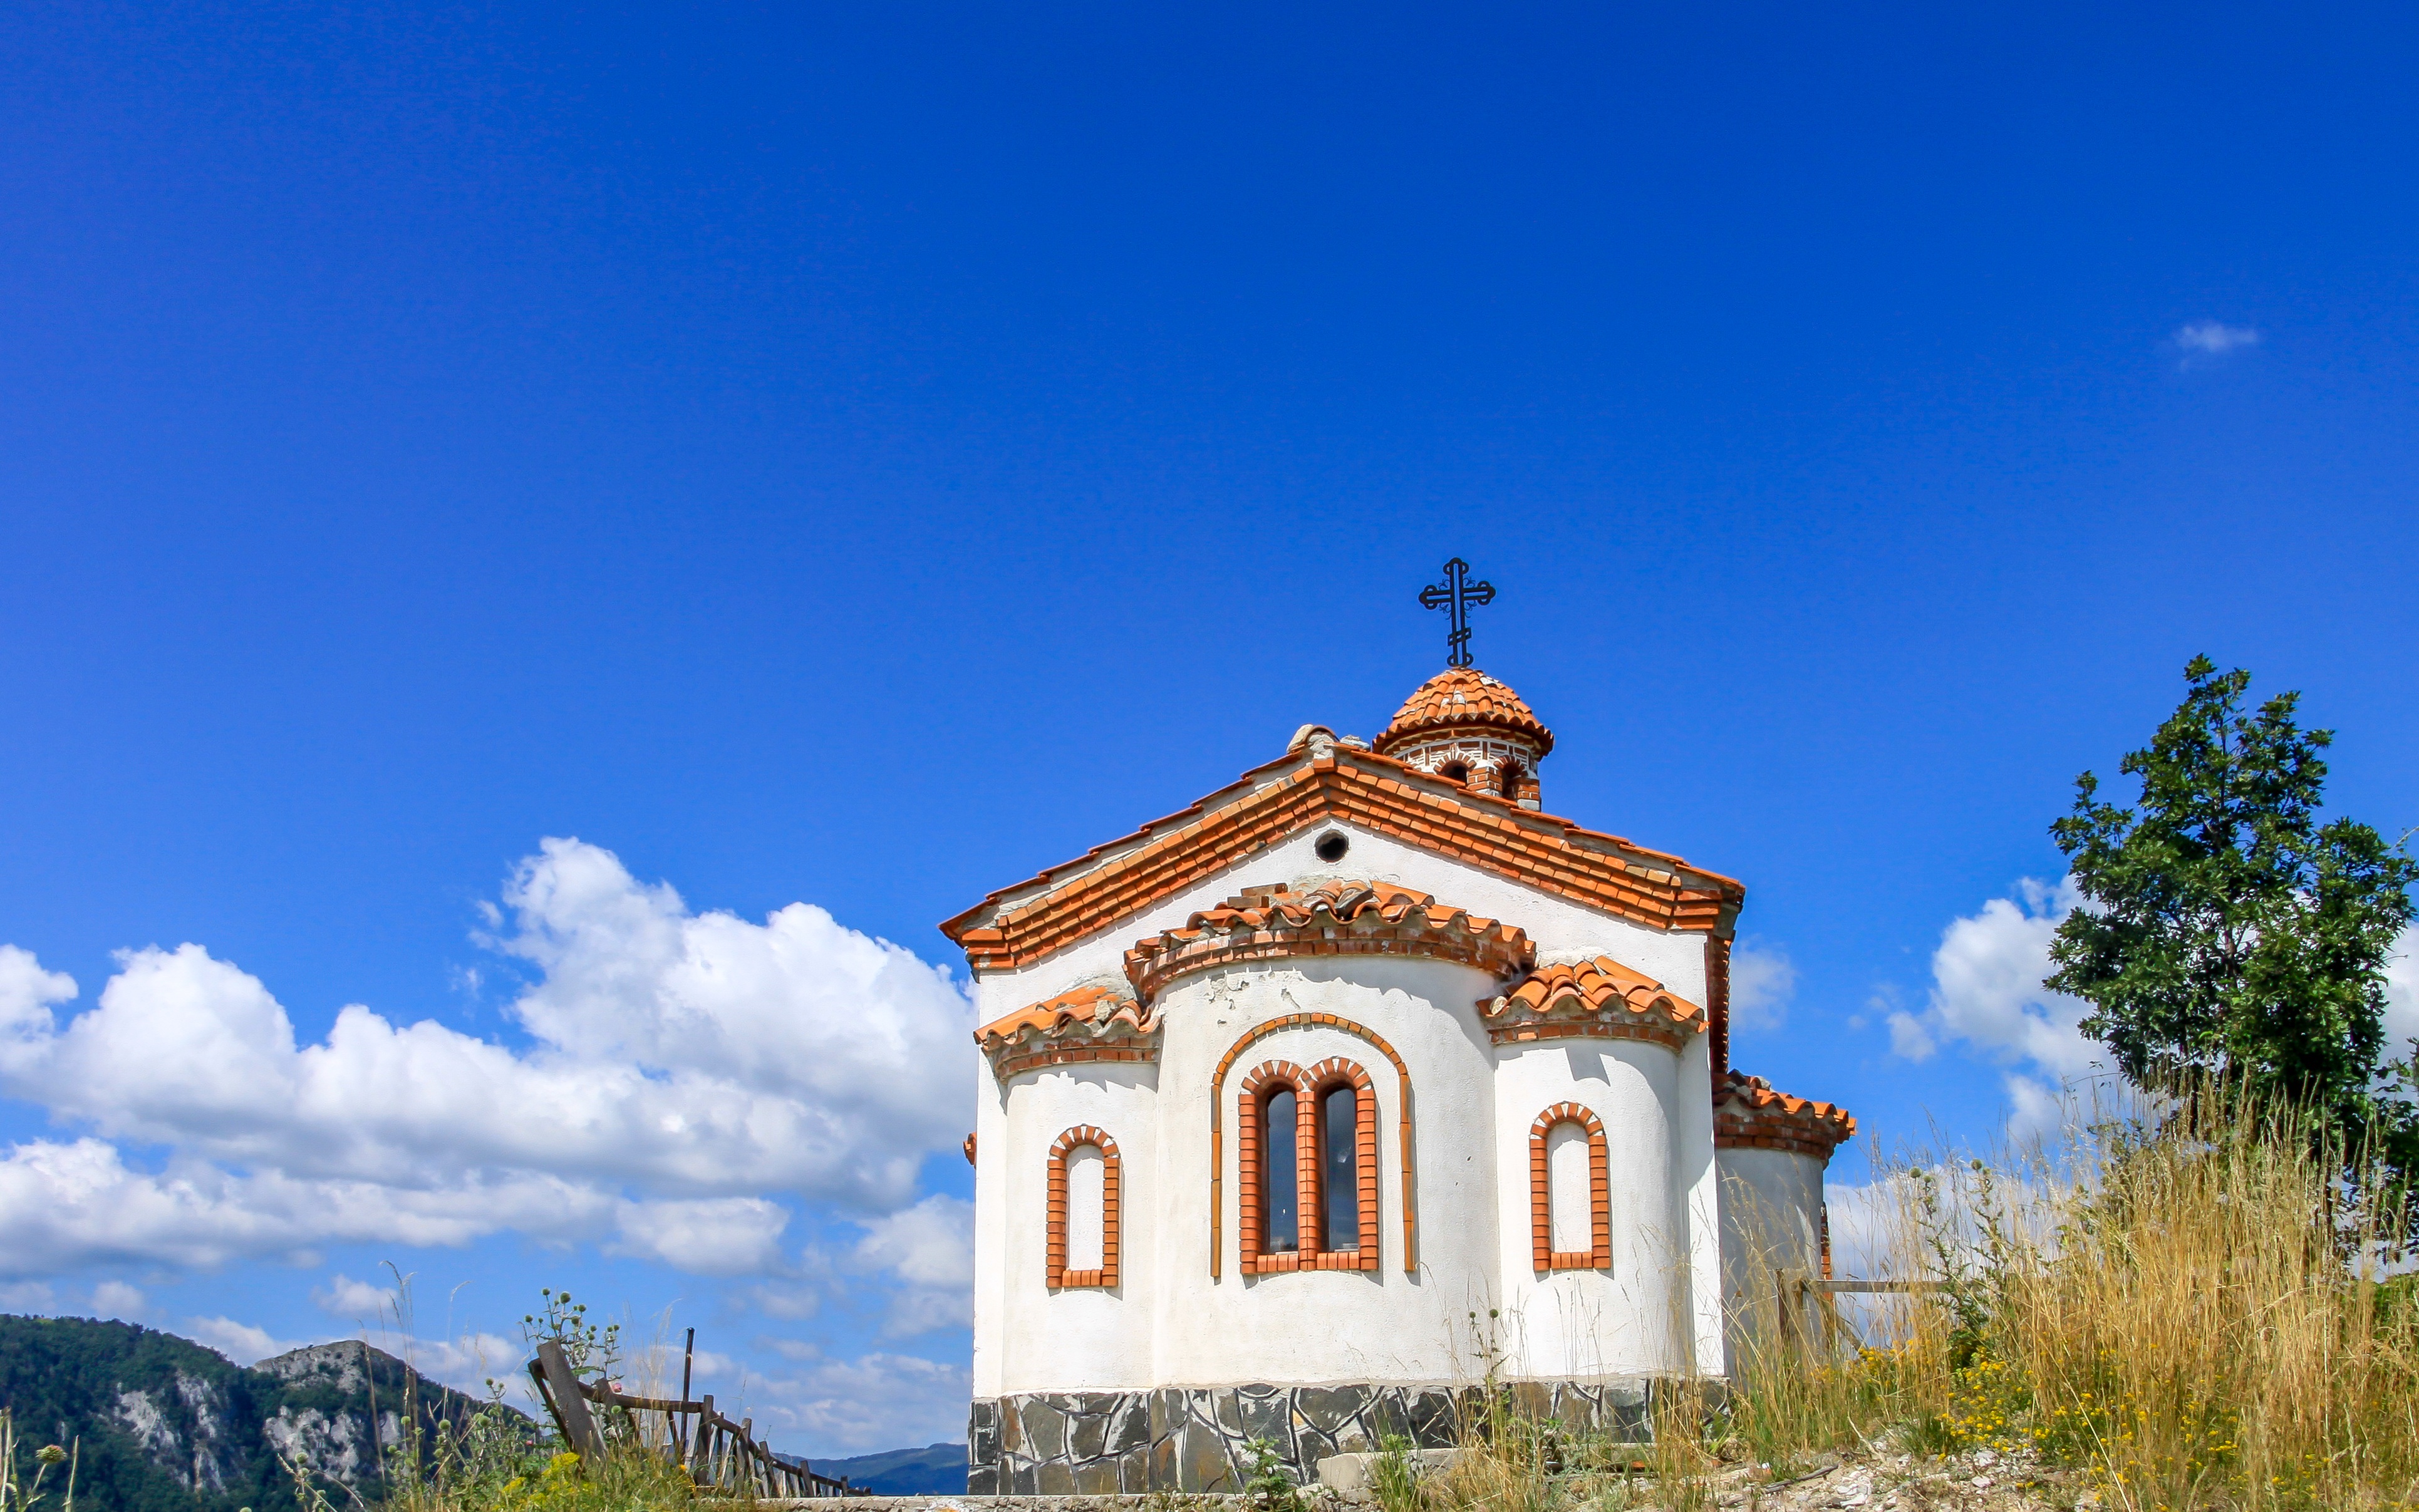
landscape, nature, outdoor, mountain, architecture, sky, building, vacation, travel, tower, landmark, church, chapel, tourism, place of worship, monastery, culture, amazing, beautiful, estate, bulgaria